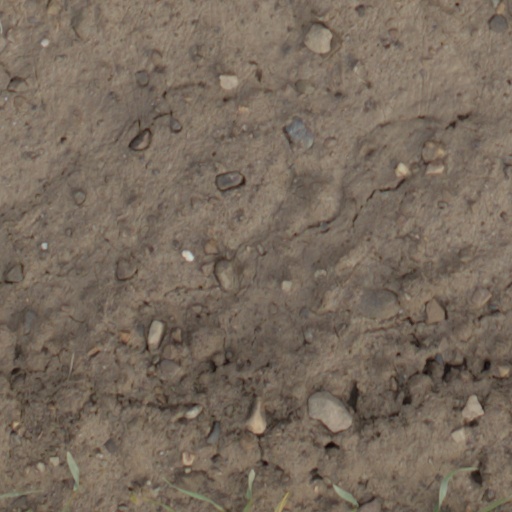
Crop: wheat